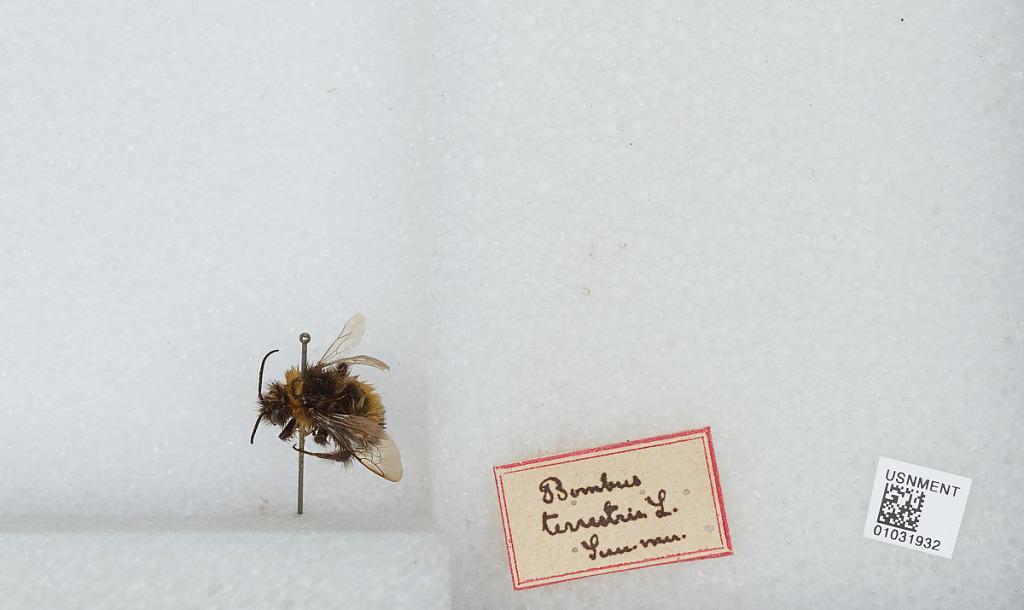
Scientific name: Bombus (Bombus) terrestris (Linnaeus)